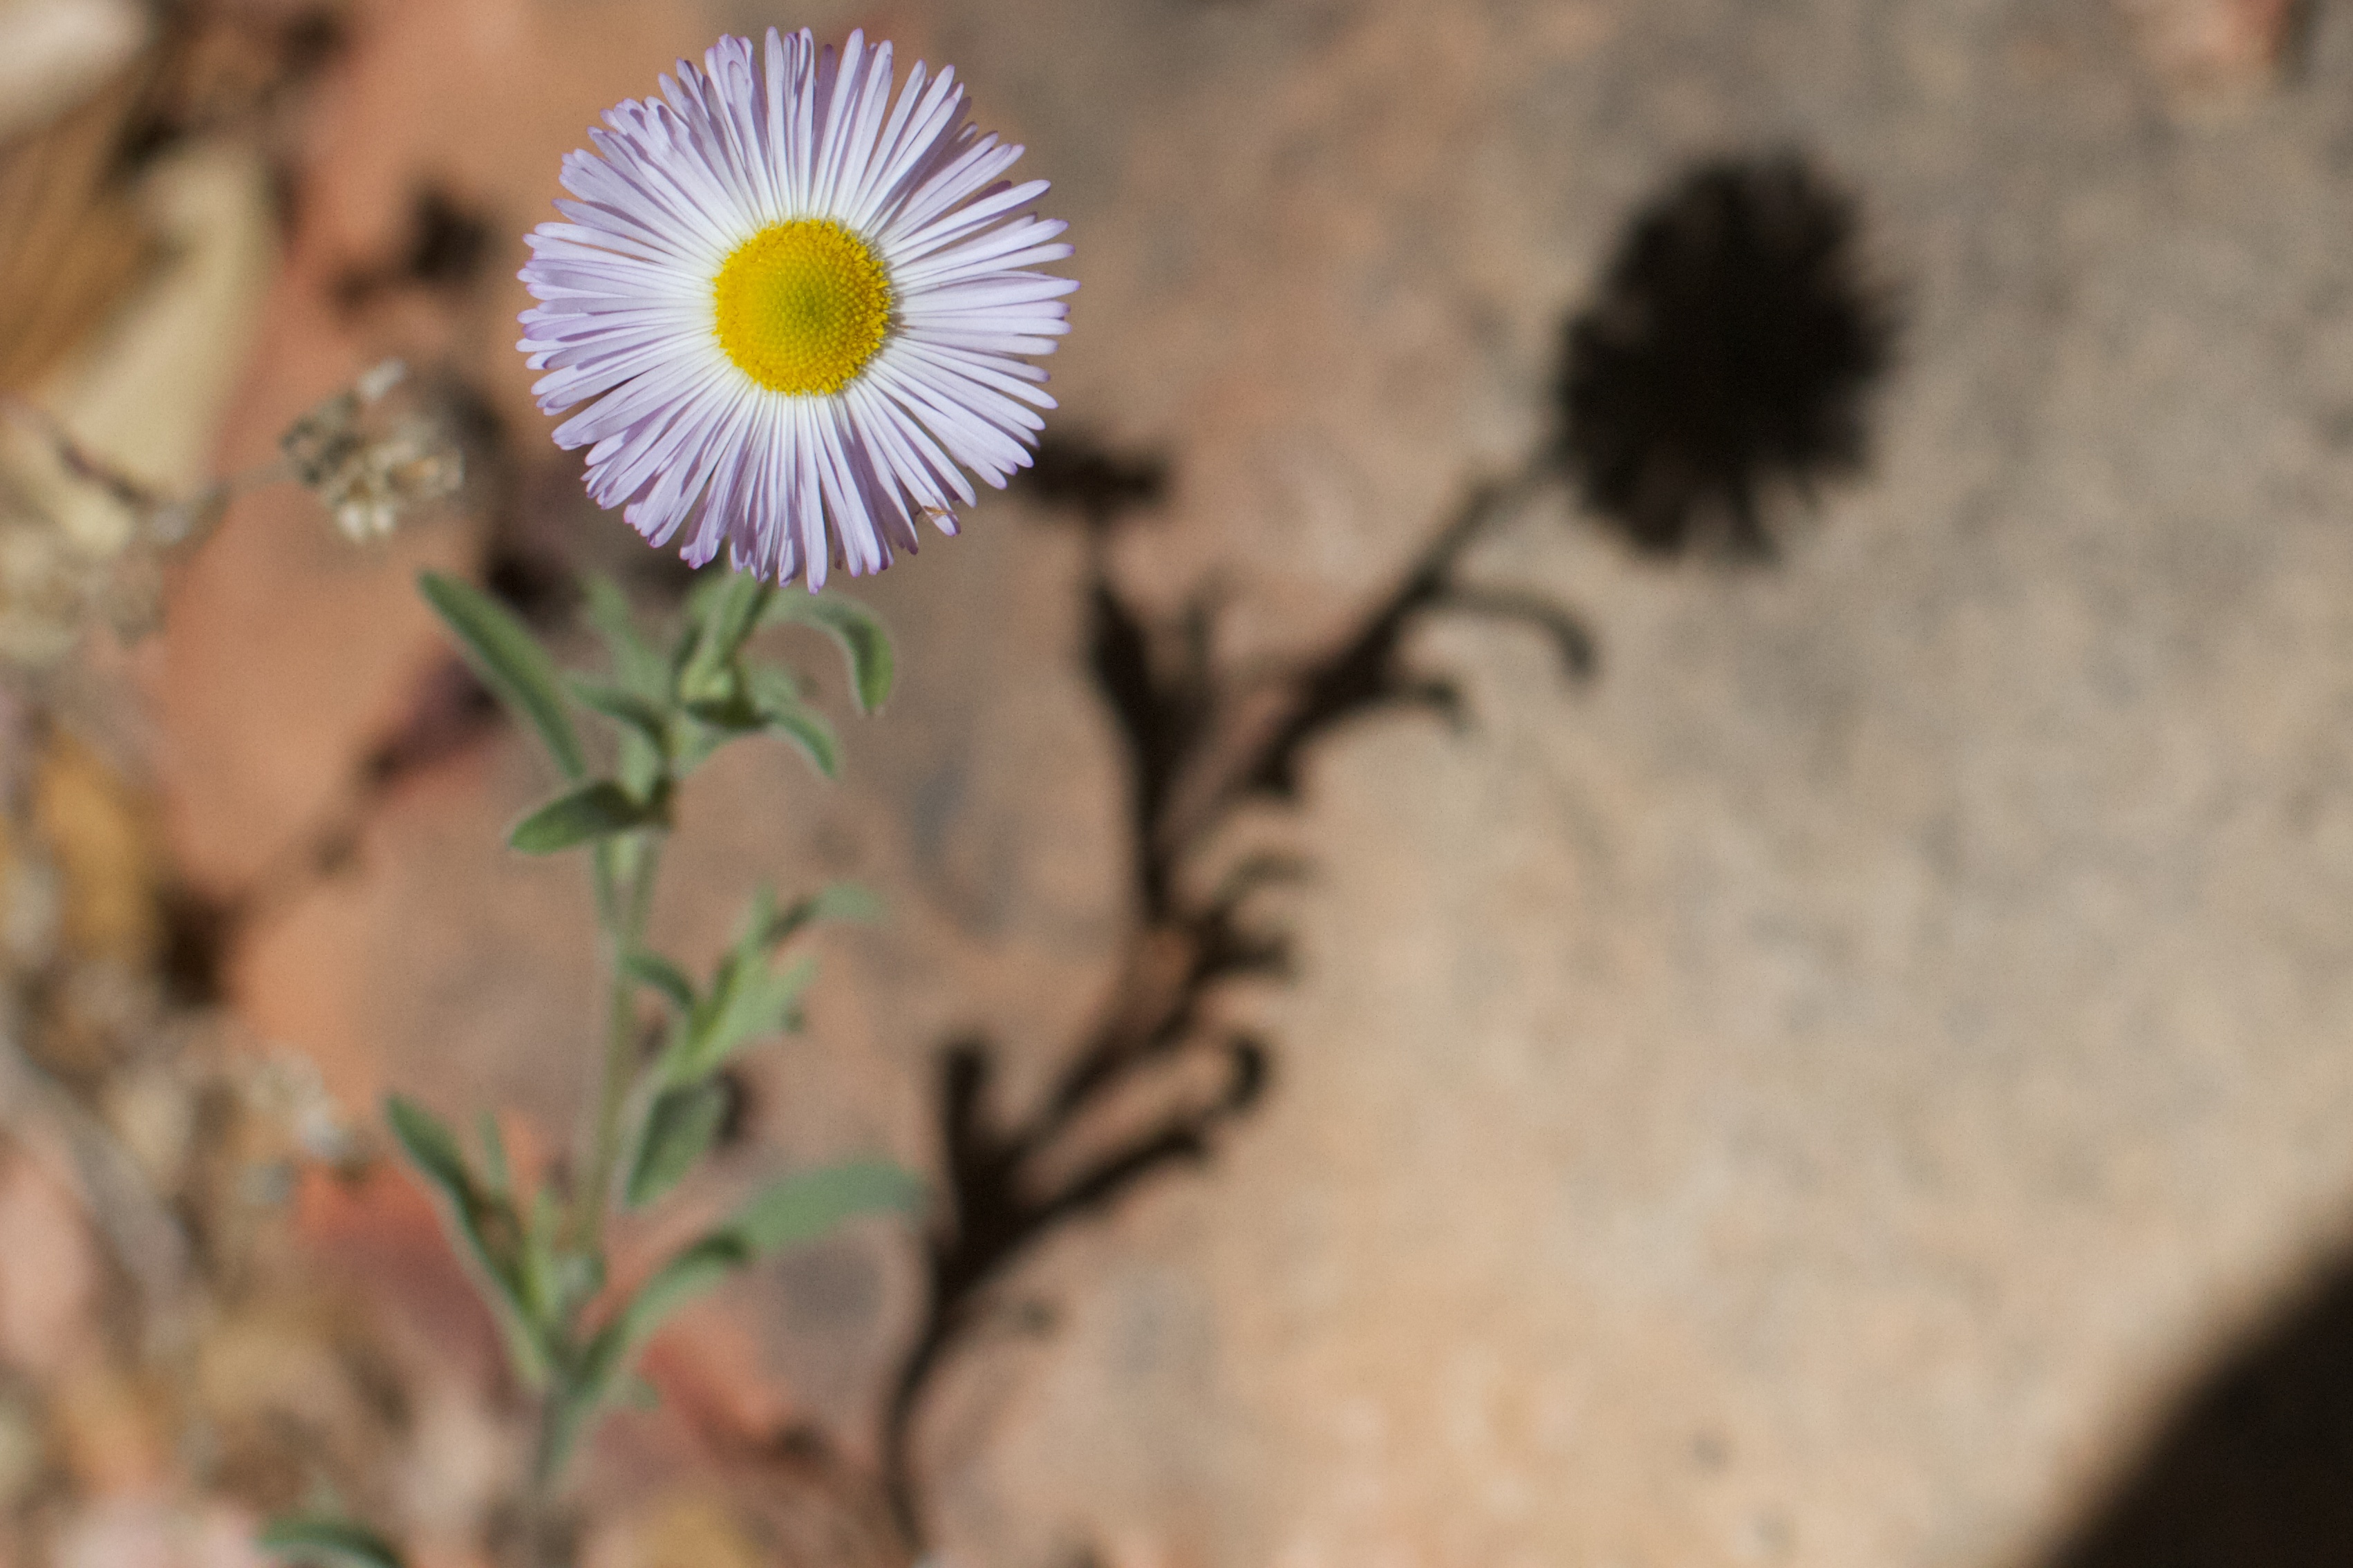
plant, flower, petal, botany, flora, wildflower, close up, eye, macro photography, flowering plant, daisy family, land plant